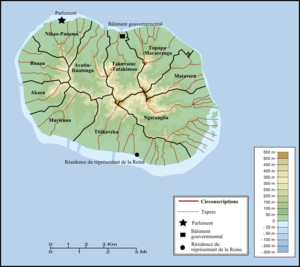
Nikao-Panama est l'une des quatre circonscriptions électorales du district d'Avarua sur l'île de Rarotonga. Elle est constituée de 5 tapere :
Rarotonga est la plus grande des îles Cook avec près de 31 kilomètres de circonférence. D'origine volcanique, l'île culmine au pic Te Manga. Elle se situe à 198 km à l'ouest-nord-ouest de Mangaia, à 1 067 km à l'est-sud-est de Niue et à 1 133 km à l'ouest-sud-ouest de Tahiti.
Takuvaine-Tutakimoa est l'une des quatre circonscriptions électorales du district d'Avarua sur l'île de Rarotonga. Elle est constituée de 3 tapere :
Ngatangiia est une circonscription électorale de l'île de Rarotonga. Ses frontières correspondent à celle du district éponyme.